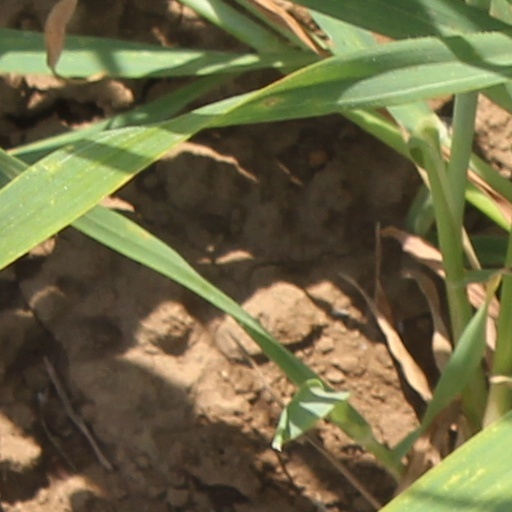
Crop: wheat